Juncus heldreichianus

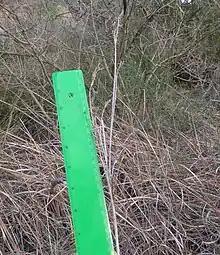
Elongated inflorescence of subsp. "heldreichianus"

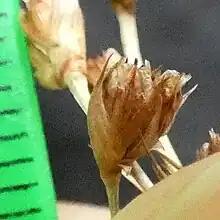
Pale-winged inner 3 tepals (subsp. "heldreichianus")

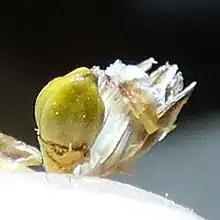
Blunt-edged/tipped fruit (subsp. "heldreichianus")

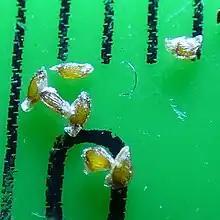
Small seeds (subsp. "heldreichianus")

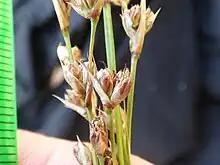
Large terminal bracts (subsp. "heldreichianus")

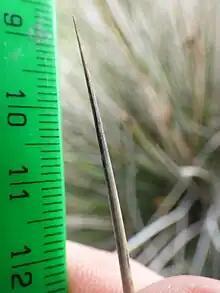
Pointed tips (subsp. "heldreichianus")

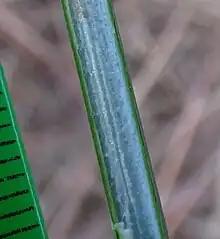
Unbroken pith (subsp. "heldreichianus")

Juncus heldreichianus is a large tufted species of rush in the family Juncaceae, formed of two subspecies.